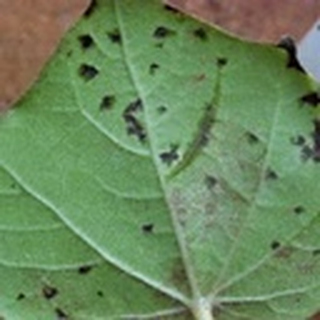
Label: cotton_bacterial_blight